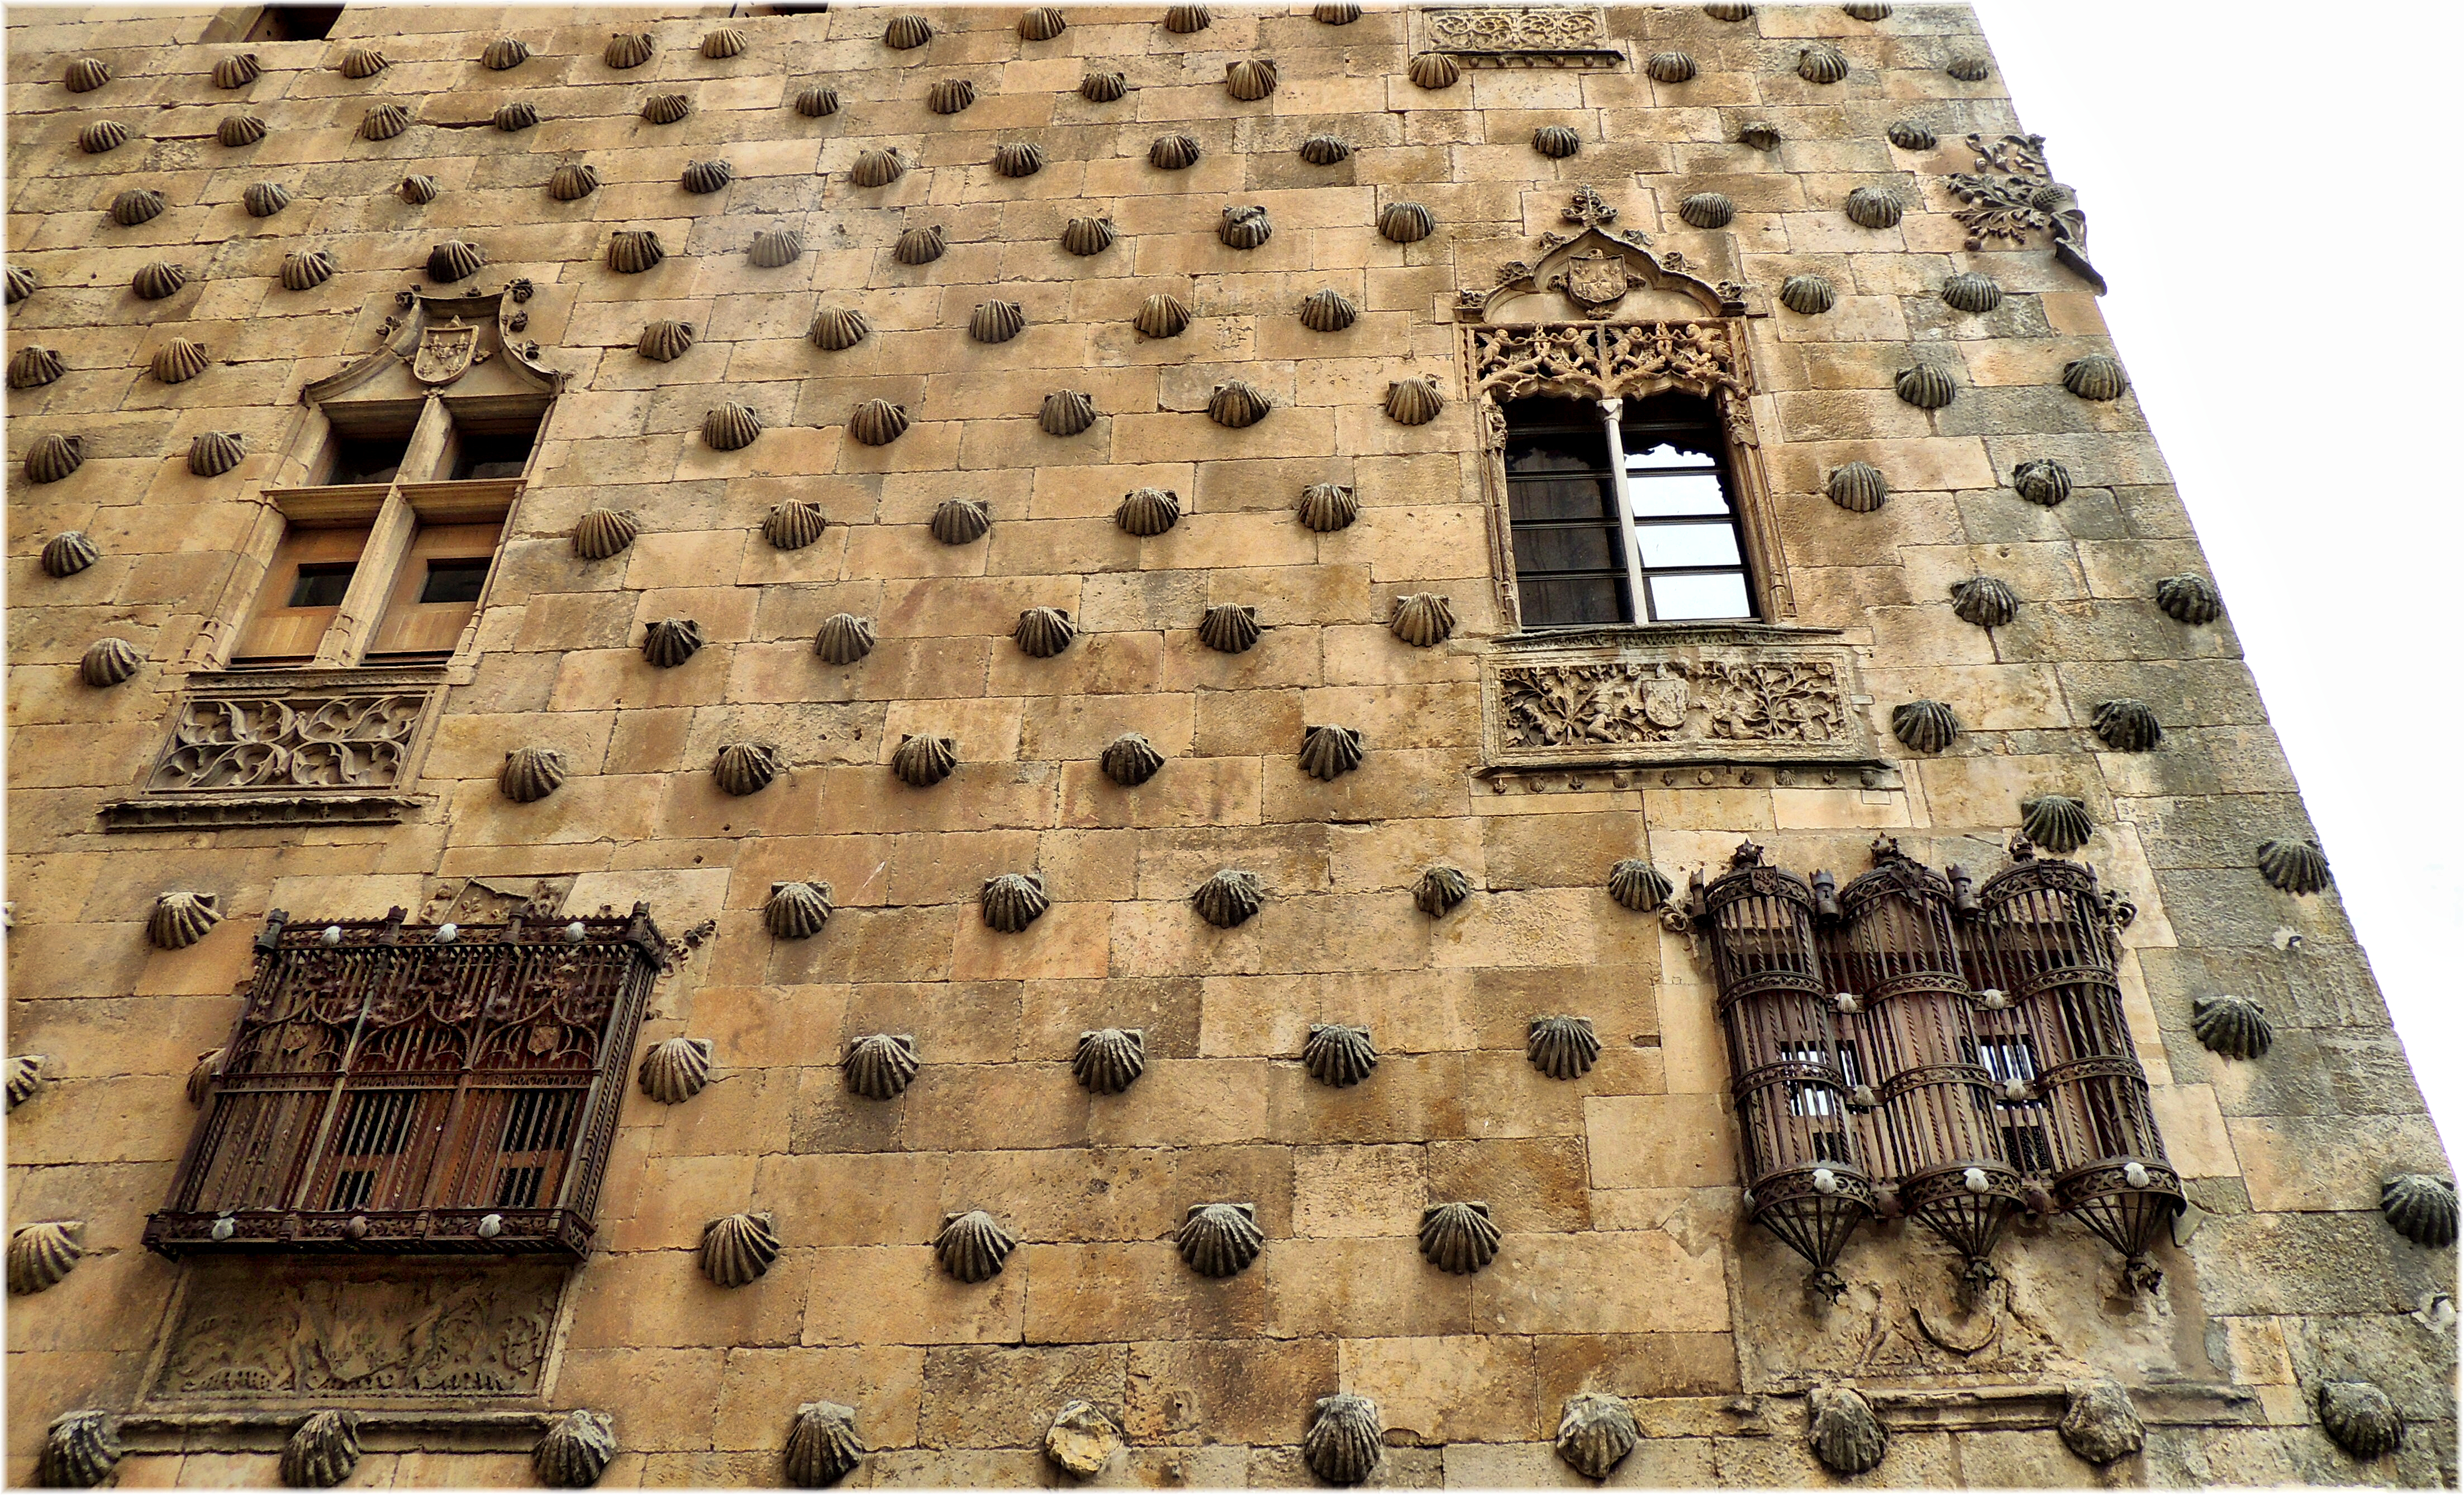
facade, art, middle ages, ancient history